Camille Kelley

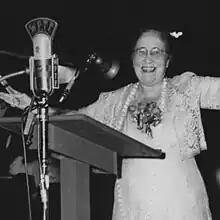
Camille Kelley at "Farm and Home Week", 1949

Camille Kelley ( McGee; October 13, 1879 – January 28, 1955) was an American juvenile court judge and author. She was investigated by the state of Tennessee for using her judgeship to aid Georgia Tann's ongoing adoption fraud operation conducted under the auspices of the Tennessee Children's Home Society and resigned shortly after this information became public.